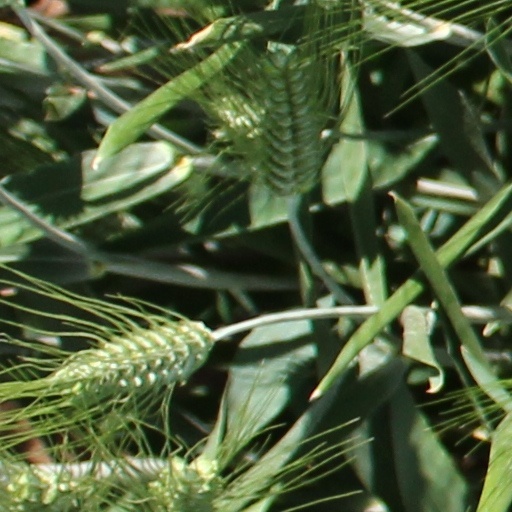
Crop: wheat